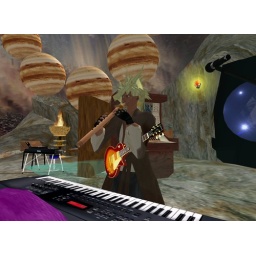
Cypress Rosewood aka Tony Gerber in RL at his keyboard with guitar and flute.